Craig Jones (Royal Navy officer)

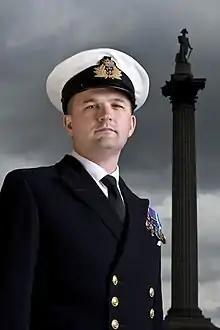
Craig in 2008

Craig Jones (born 17 July 1968) is a former Royal Navy Officer and LGBT+ equality advocate in the UK armed forces. Jones was appointed Member of the Order of the British Empire in the 2006 New Years Honours List for services to Equality and Human Rights in the Armed Forces.